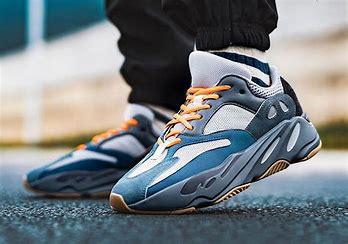
Brand: Adidas
Model: Yeezy